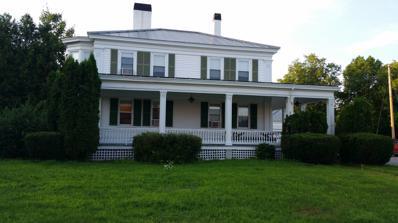
Building: Bigelow-Page House
Country: United States of America
Year built: 1846
Historic house in Maine, United States United States historic place Bigelow-Page House U.S. National Register of Historic Places Show map of Maine Show map of the United States Location 30 High St., Skowhegan, Maine Coordinates 44°46′10″N 69°43′13″W / 44.76944°N 69.72028°W / 44.76944; -69.72028 Area less than one acre Built 1846 ( 1846 ) Architect Joseph Bigelow Architectural style Greek Revival NRHP reference No. 88000395 Added to NRHP April 20, 1988 The Bigelow-Page House is a historic house at 20 High Street in Skowhegan, Maine , United States .  Built in 1846–47 and substantially altered in the early 20th century, this expansive two-story wood-frame structure is a bold statement of Greek Revival architecture, and is an early work by a notable local master builder of the period, Joseph Bigelow .  It was listed on the National Register of Historic Places in 1988. Description and history The main block of the Bigelow-Page House is a roughly square two-story wood-frame structure, with a hip roof and two interior brick chimneys.  A series of ells extend to the rear, connecting the main house to a gable-roofed barn with cupola.  The main block has a single-story hip-roof porch wrapping around two sides, supported by paneled square posts.  The corners of the main block are decorated by pilasters, and a broad entablature encircles the house below the roof line.  The first ell is a fairly large two-story structure with Italianate features.  The interior of house is stylistically diverse, reflecting the architectural trends also visible in the exterior.  Original Greek Revival features are joined by an Italianate arched fireplace mantel, and a Colonial Revival bay window. This house was built in 1846–47 by Joseph Bigelow for his own family.  Bigelow (1804–83) had by then already acquired a reputation in the area for is high quality craftsmanship, having built a church in Bloomfield and the Symphony House in Bangor .  He is also credited with building one of Skowhegan 's other fine Greek Revival houses, the Gov. Abner Coburn House .  Bigelow exchanged houses with lumberman Samuel Robinson in 1853, and the house was acquired in 1893 by Edward Page, whose family is responsible for the later Colonial Revival alterations. See also National Register of Historic Places listings in Somerset County, Maine References